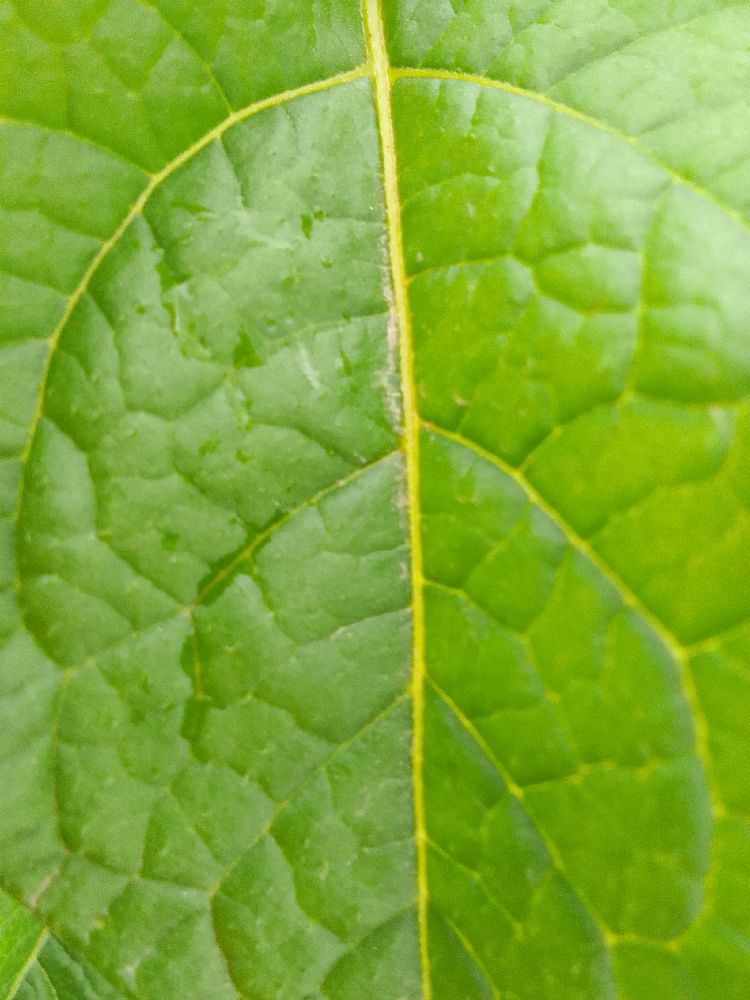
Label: Healthy